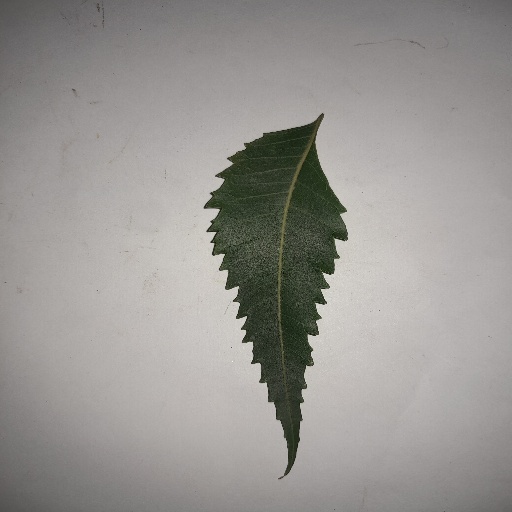
Species: Neem
Leaf condition: Healthy Leaf